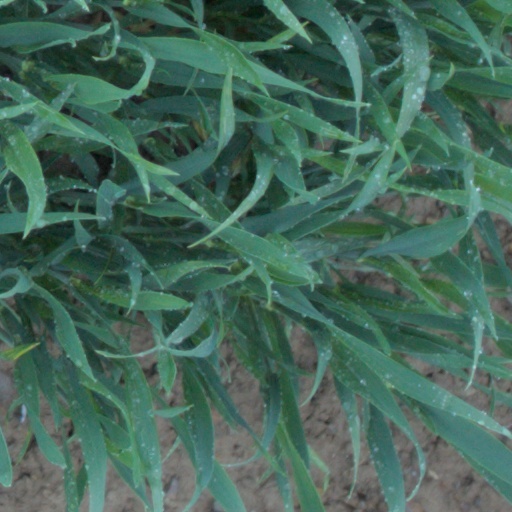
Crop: wheat